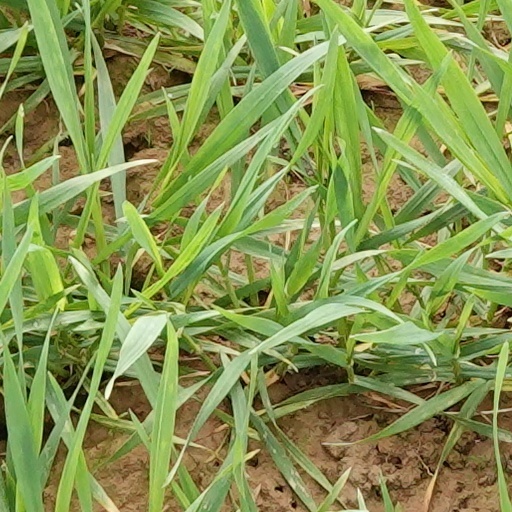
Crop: wheat